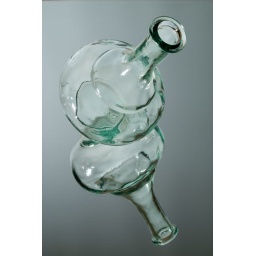
This was taken by balancing the bottle on a mirror